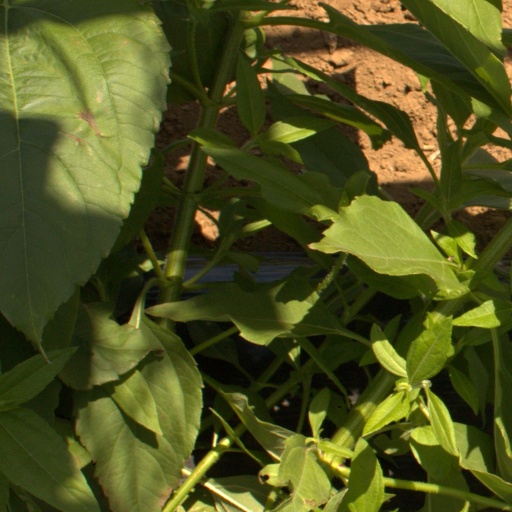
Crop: Jerusalem artichoke